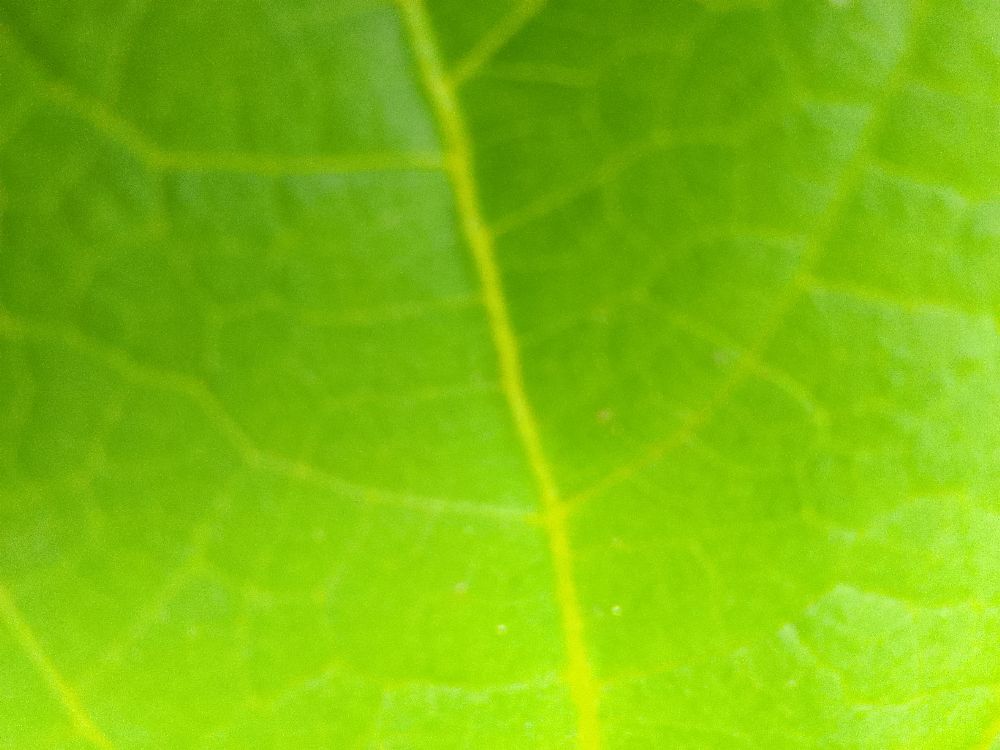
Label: healthy